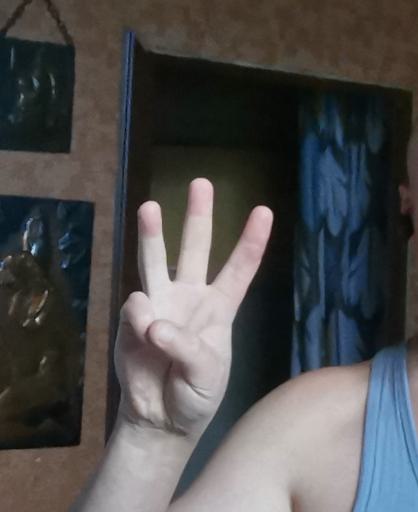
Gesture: three